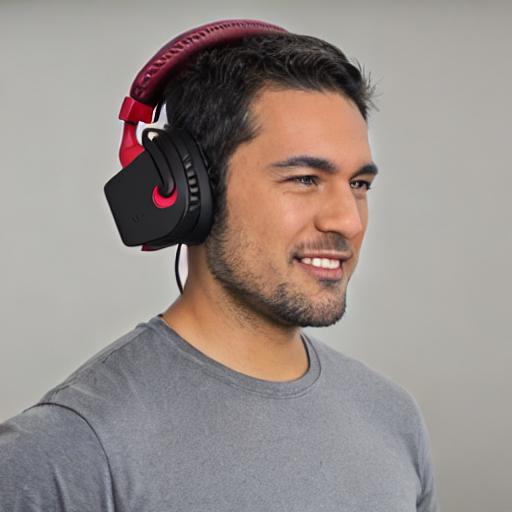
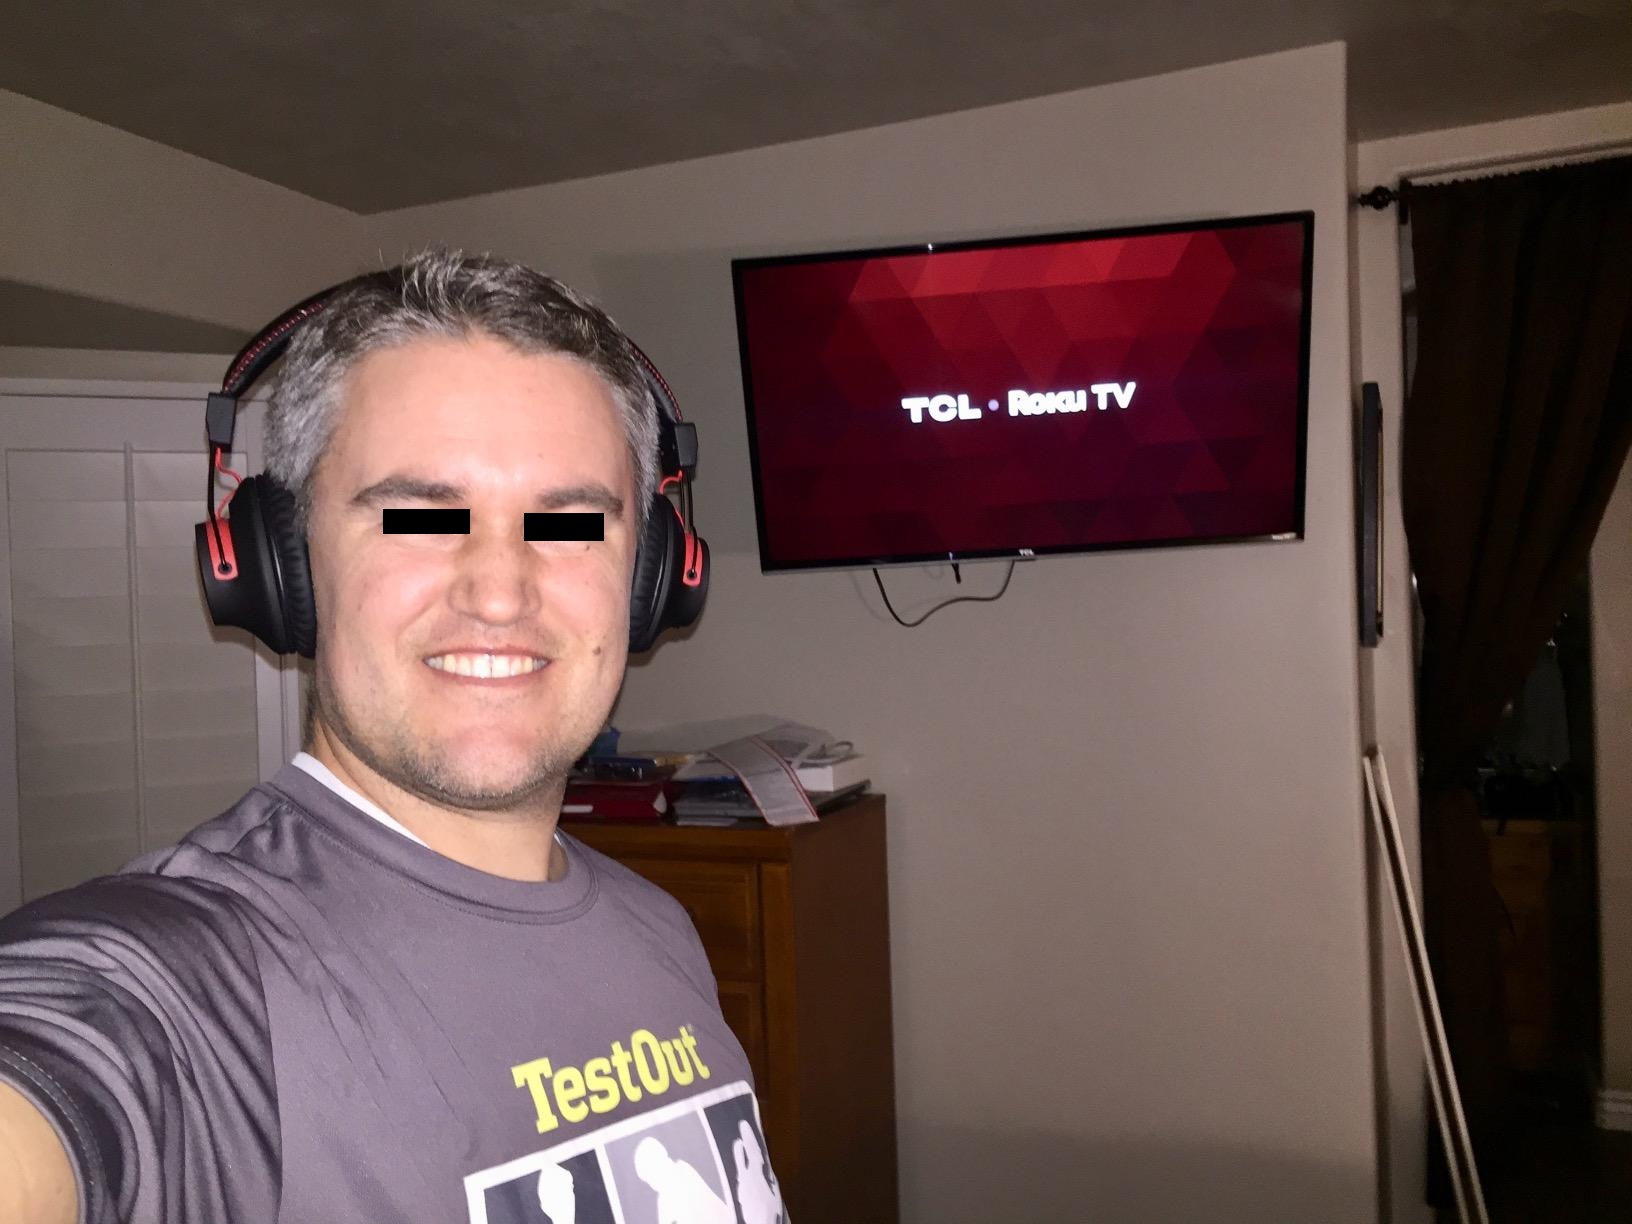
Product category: headphones
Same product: no